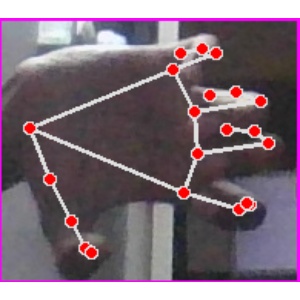
अक्षर: त